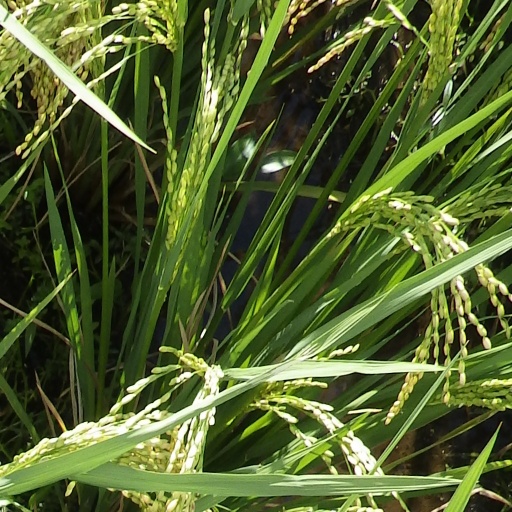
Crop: rice